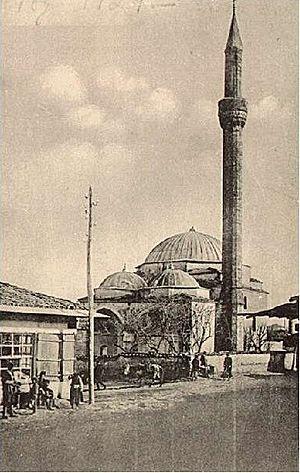
Le séisme de 1963 à Skopje est un séisme d'une magnitude de 6.9 sur l'échelle de Richter qui a frappé une partie de la République socialiste de Macédoine au matin du 26 juillet 1963.